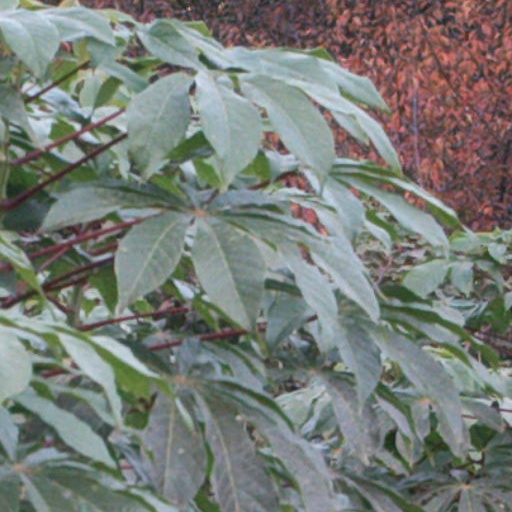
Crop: cassava